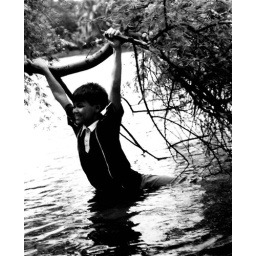
desperate to get my attention, deaf-mute boy falls off boat in man-made lake inside Lumphini Park, Bangkok